Drake Maverick

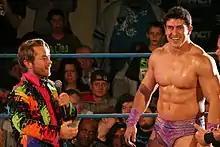
Spud (left) with Ethan Carter III in April 2014

On 28 November episode of "Impact Wrestling", Spud returned as Dixie Carter's new chief of staff. Later on the night, he hosted an in-ring Thanksgiving dinner with the entire heel roster only to be interrupted by Kurt Angle and the faces of TNA which ended in a brawl. On 30 January 2014 episode of "Impact Wrestling", he attempted to interrogate The Wolves (Davey Richards and Eddie Edwards) over who The Investor was, only to get beaten down. After Team Dixie was defeated by Team MVP at Lockdown, MVP, having become the director of wrestling operations, abolished the position of chief of staff.